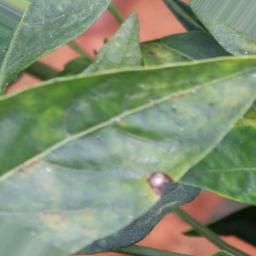
Label: cercospora